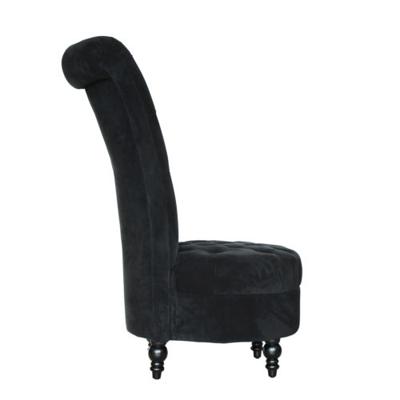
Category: chair